Newbury Racecourse railway station

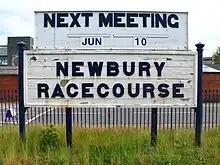
An old GWR sign, still in use in 2010

The station originally had four platforms. The additional platform was on the south-facing side of what is now platform two. The platform on the south side also included station buildings and a roof through which passengers passed to access the racecourse. There was also a turntable at the station used for turning steam locomotives that had brought specials at the start of the race day so they could make the return journey.